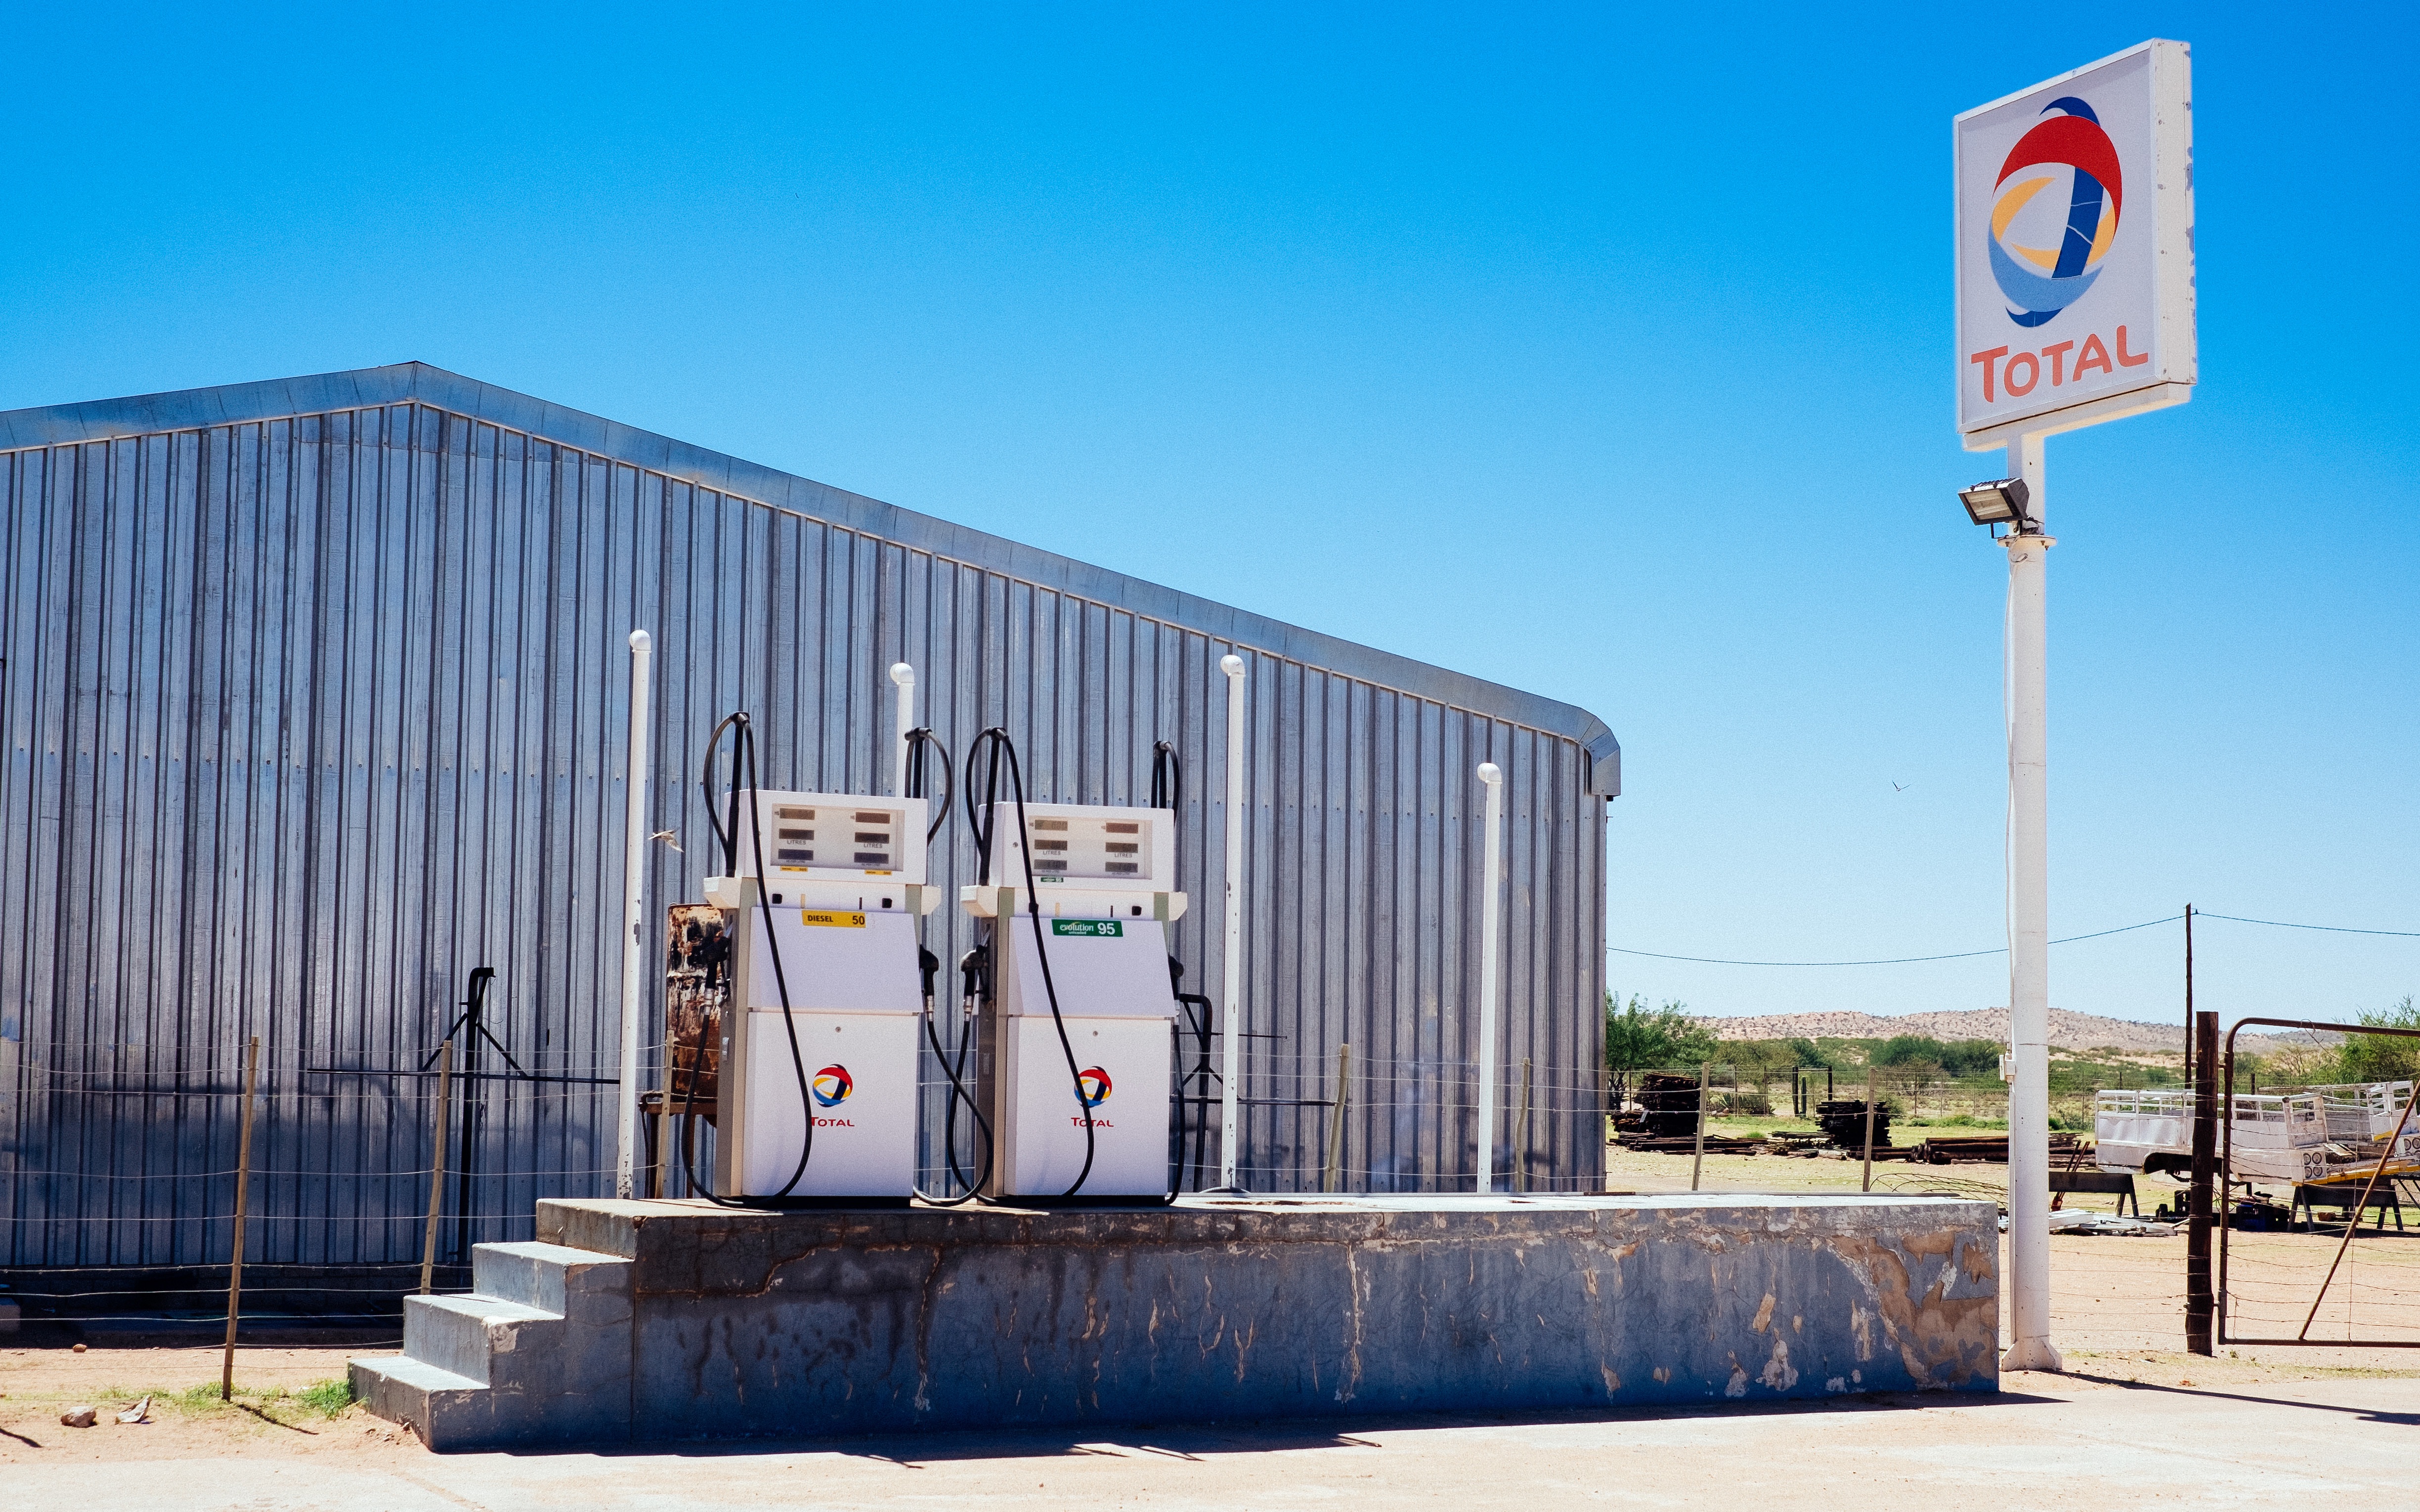
facade, energy